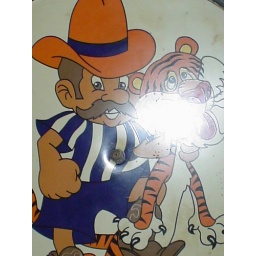
This is printed on a clock that is hanging from a wall at Kamis, a cantina in Monterrey, Mexico.